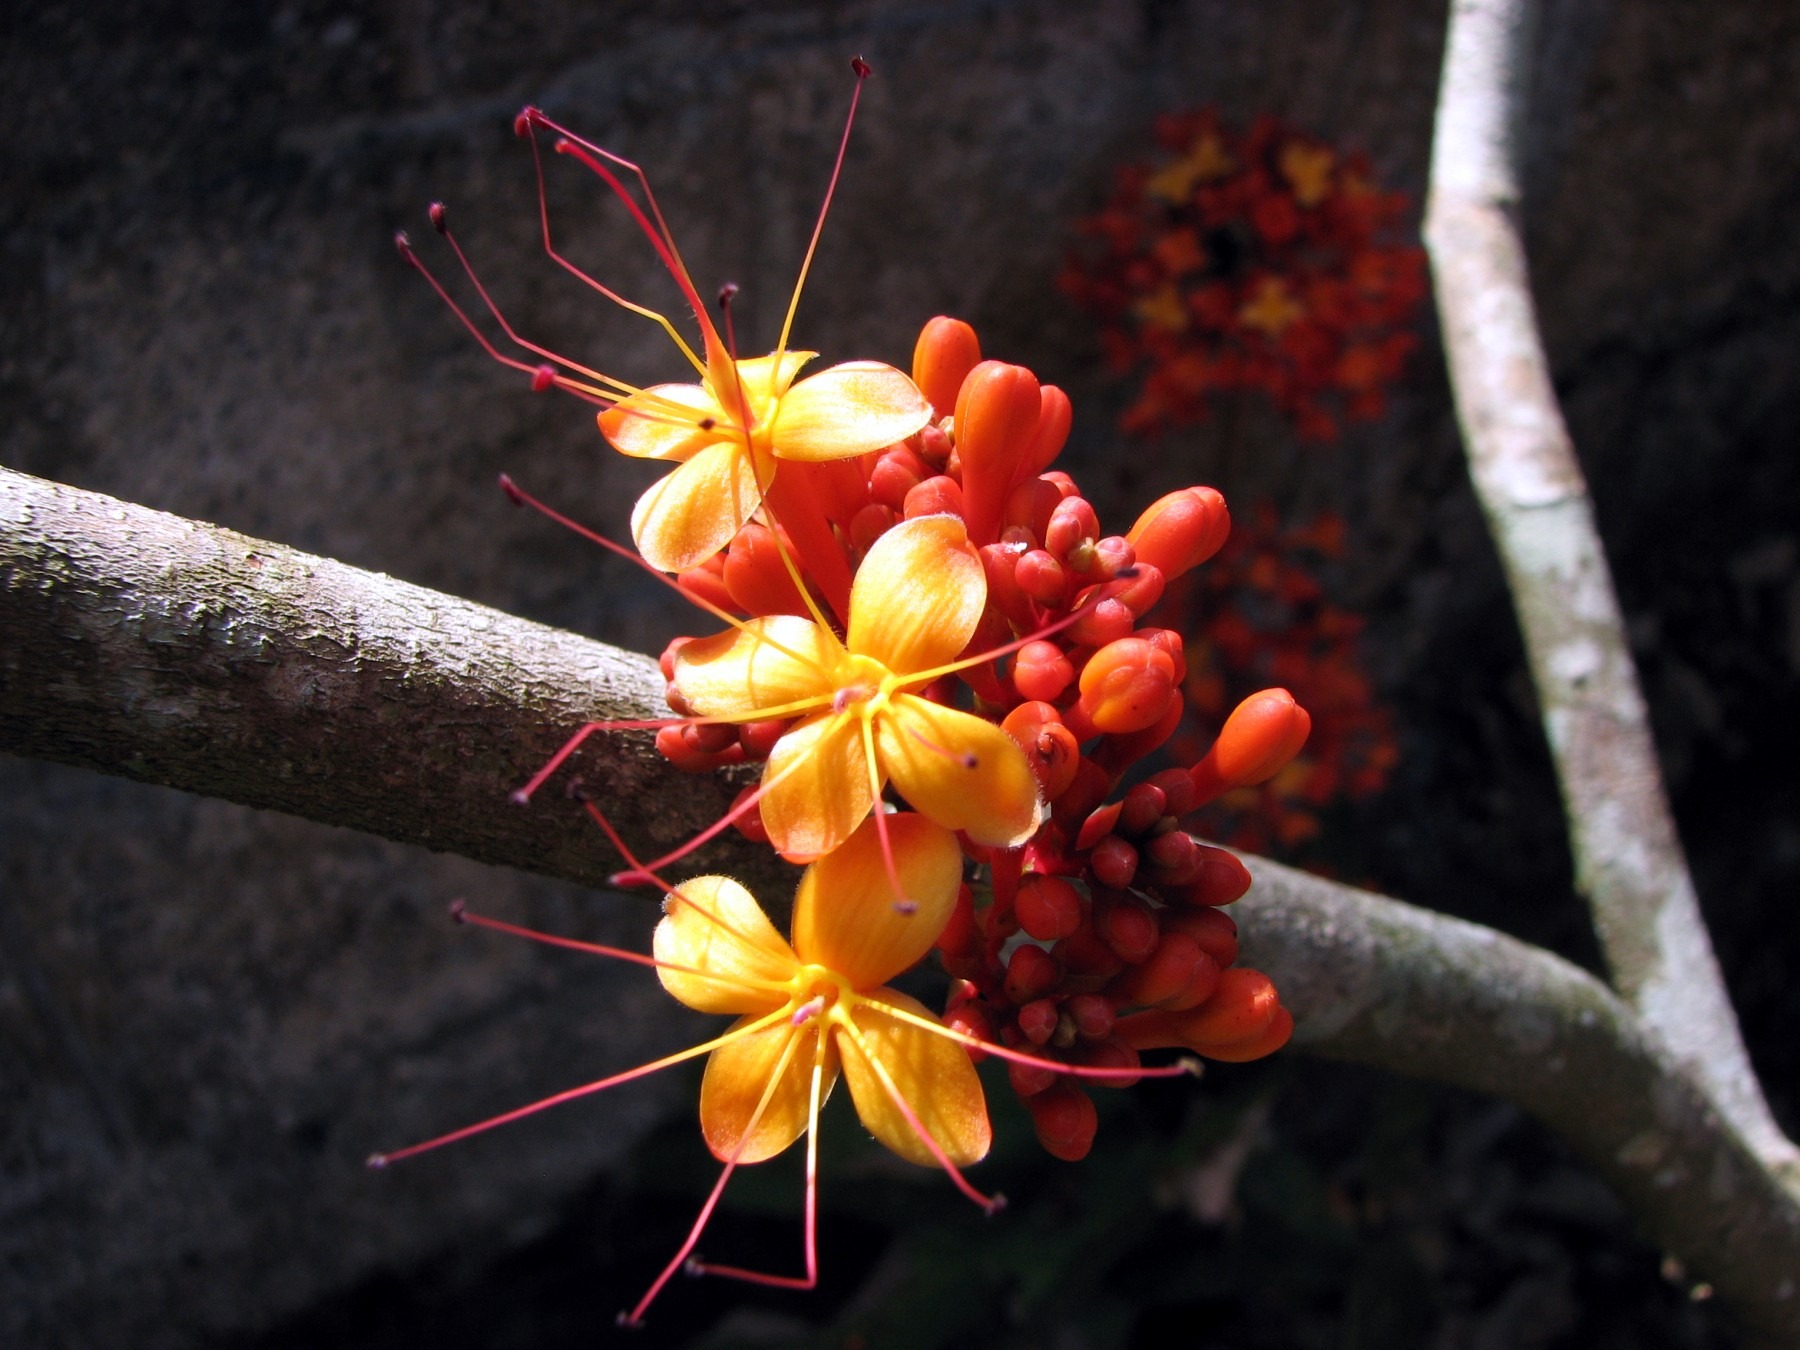
tree, nature, branch, blossom, plant, leaf, flower, petal, bloom, red, produce, autumn, botany, flora, shrub, macro photography, flowering plant, land plant, locust bean plant, ashoka